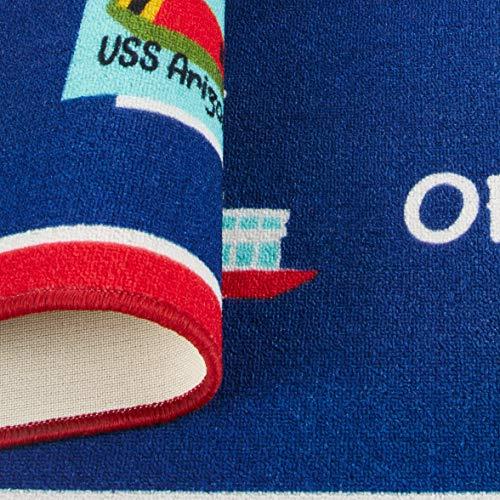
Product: Smithsonian Rug US Map Learning Carpets Bedding Play Mat Classroom Decorations Blue Area Rugs 8x10, Navy
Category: Home & Kitchen | Home Décor | Kids' Room Décor | Rugs
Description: INFORMATIONAL -- easily memorized Smithsonian USA map rug associated with cute animals and fun objects.
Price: $34.99
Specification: ProductDimensions:120x96x0.5inches|ItemWeight:18.5pounds|ShippingWeight:18.5pounds(Viewshippingratesandpolicies)|DomesticShipping:ItemcanbeshippedwithinU.S.|InternationalShipping:Thisitemisnoteligibleforinternationalshipping.LearnMore|ASIN:B01MYE4UCL|Itemmodelnumber:40642|Manufacturerrecommendedage:36months-15years